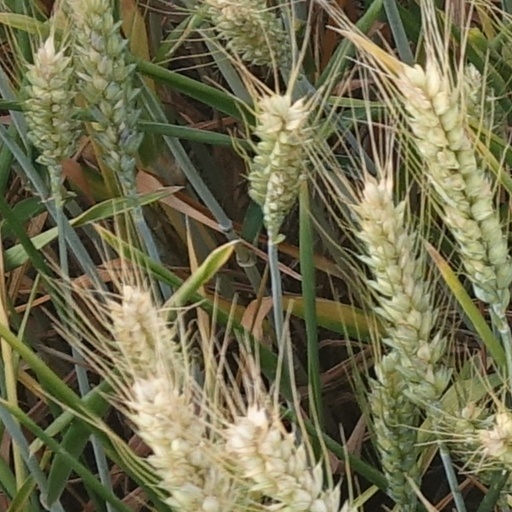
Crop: wheat